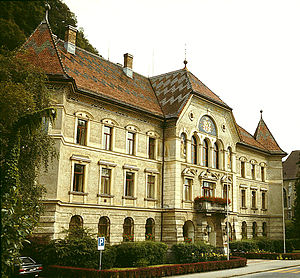
Liechtenstein / Politik / Partier
Regeringsbygningen i Vaduz
Liechtenstein er et fyrstedømme beliggende mellem Schweiz og Østrig.